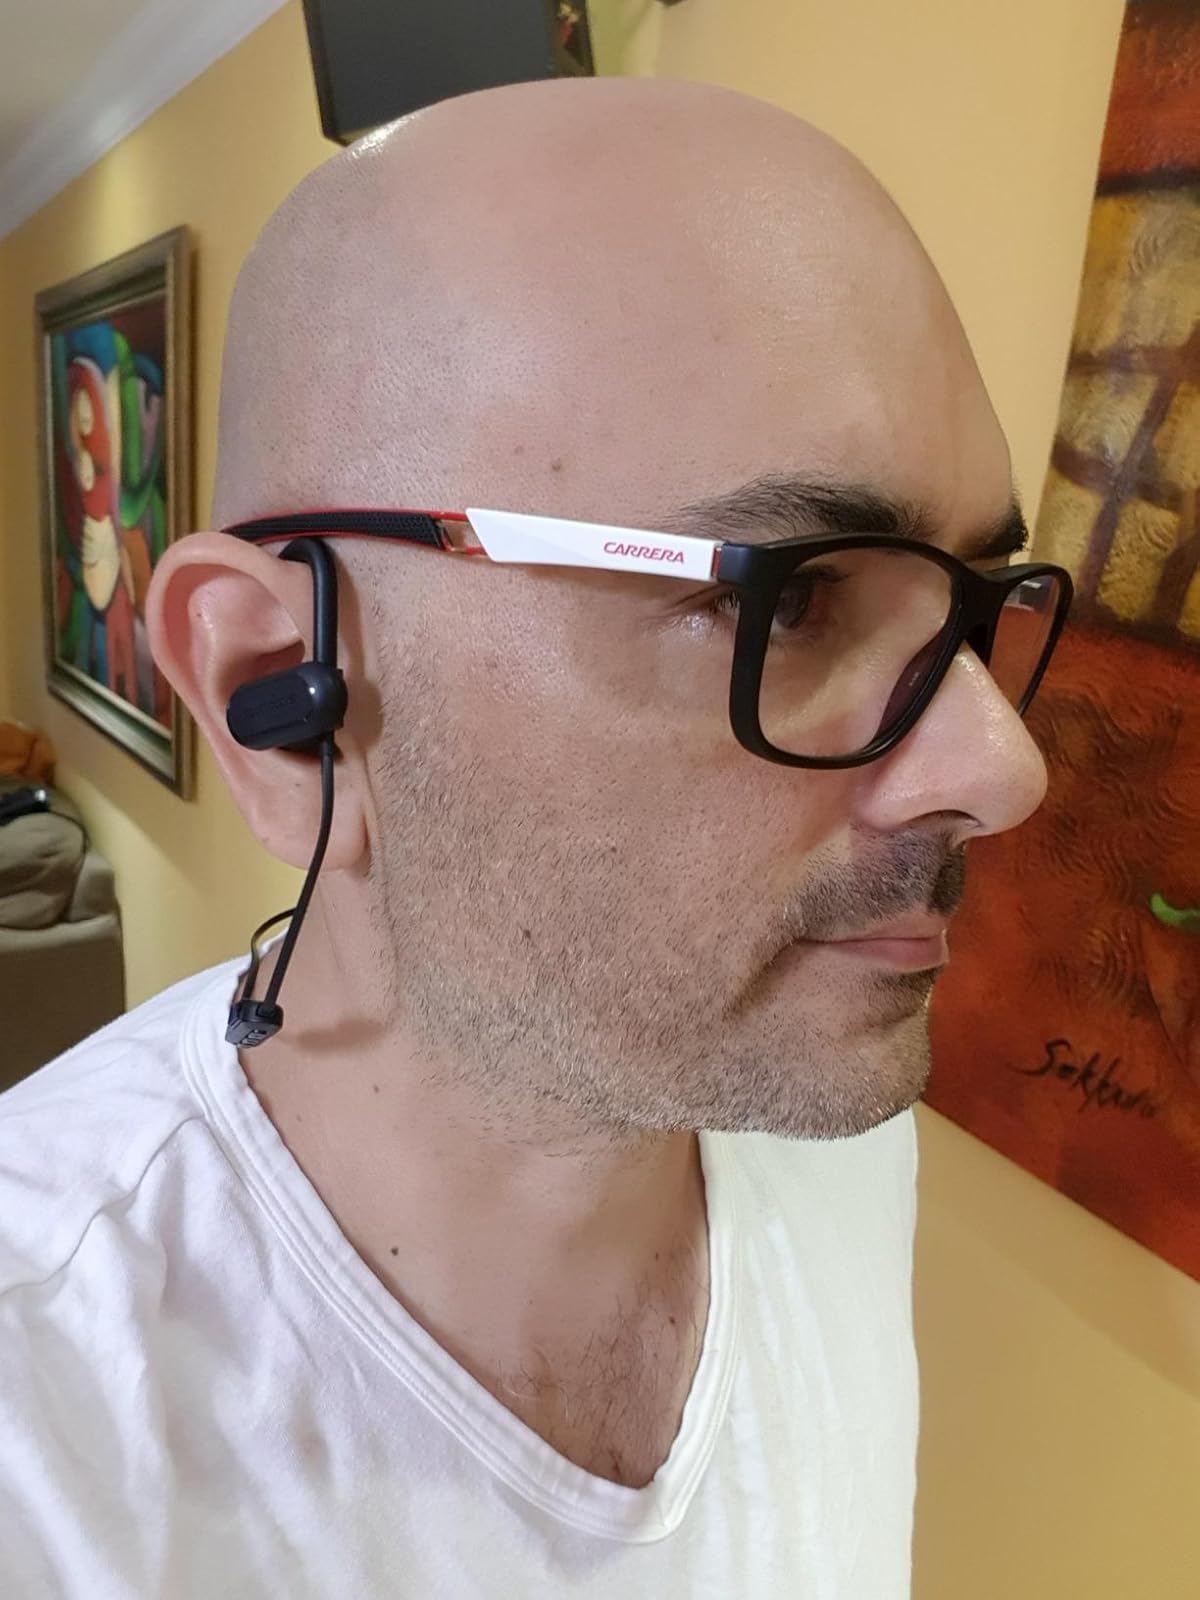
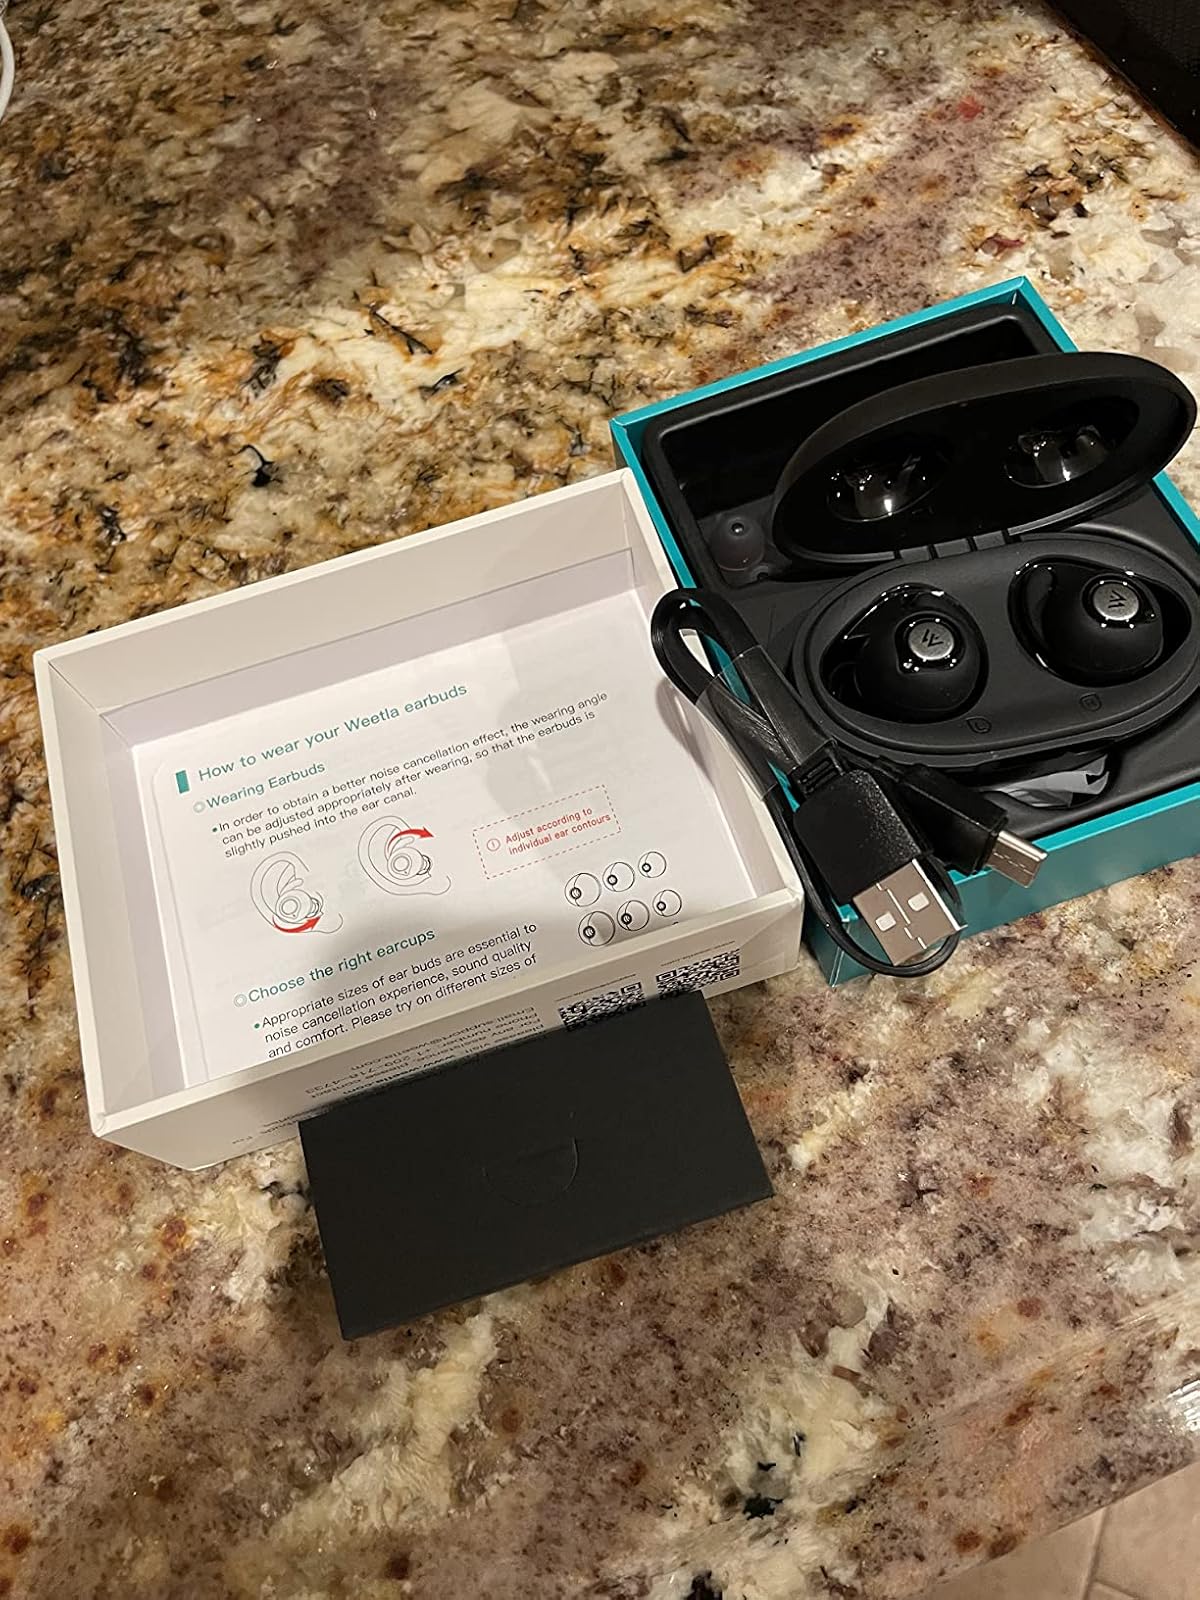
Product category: earbuds
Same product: no